Valle Antrona

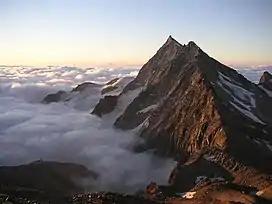
The Pizzo d'Andolla as seen from the Weissmies.

The valley is situated in the Pennine Alps, more specifically, in the .